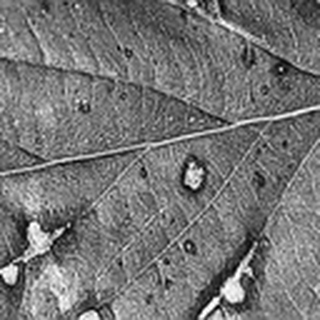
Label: cotton_target_spot